Bong Coo

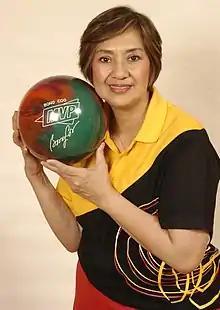
Bong Coo in 2004 with Brunswick MVP Pearl Bowling Ball

Brunswick released the Bong Coo MVP Solid reactive ball in 2001 and the Bong Coo MVP Pearl in 2003. Both bowling balls are approved by the USBC (United States Bowling Congress) and International Bowling Federation for use in international competitions. In 2003, the Overseas Filipino Workers (OFW) bowlers honored her through the Filipino bowlers of UAE in the "Bong Coo MVP Cup"